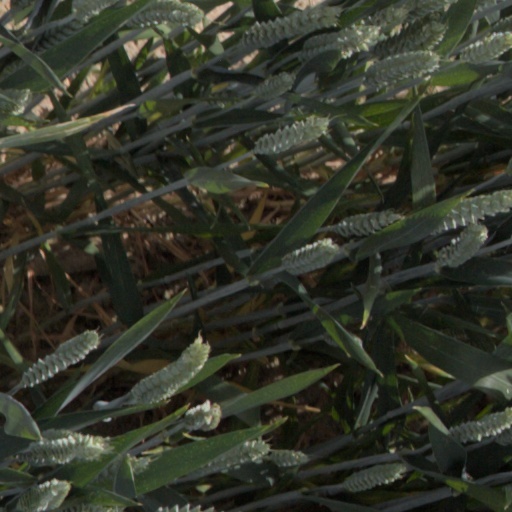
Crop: wheat